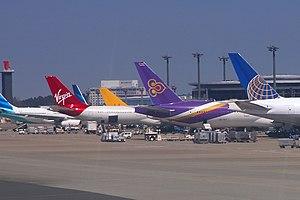
Un vol international est une forme de vol commercial au sein de l'aviation civile où le départ et l'arrivée ont lieu dans différents pays.